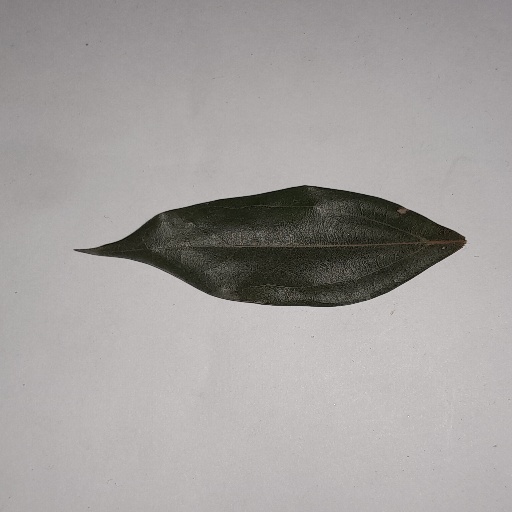
Species: Camphor
Leaf condition: Bacterial Spot